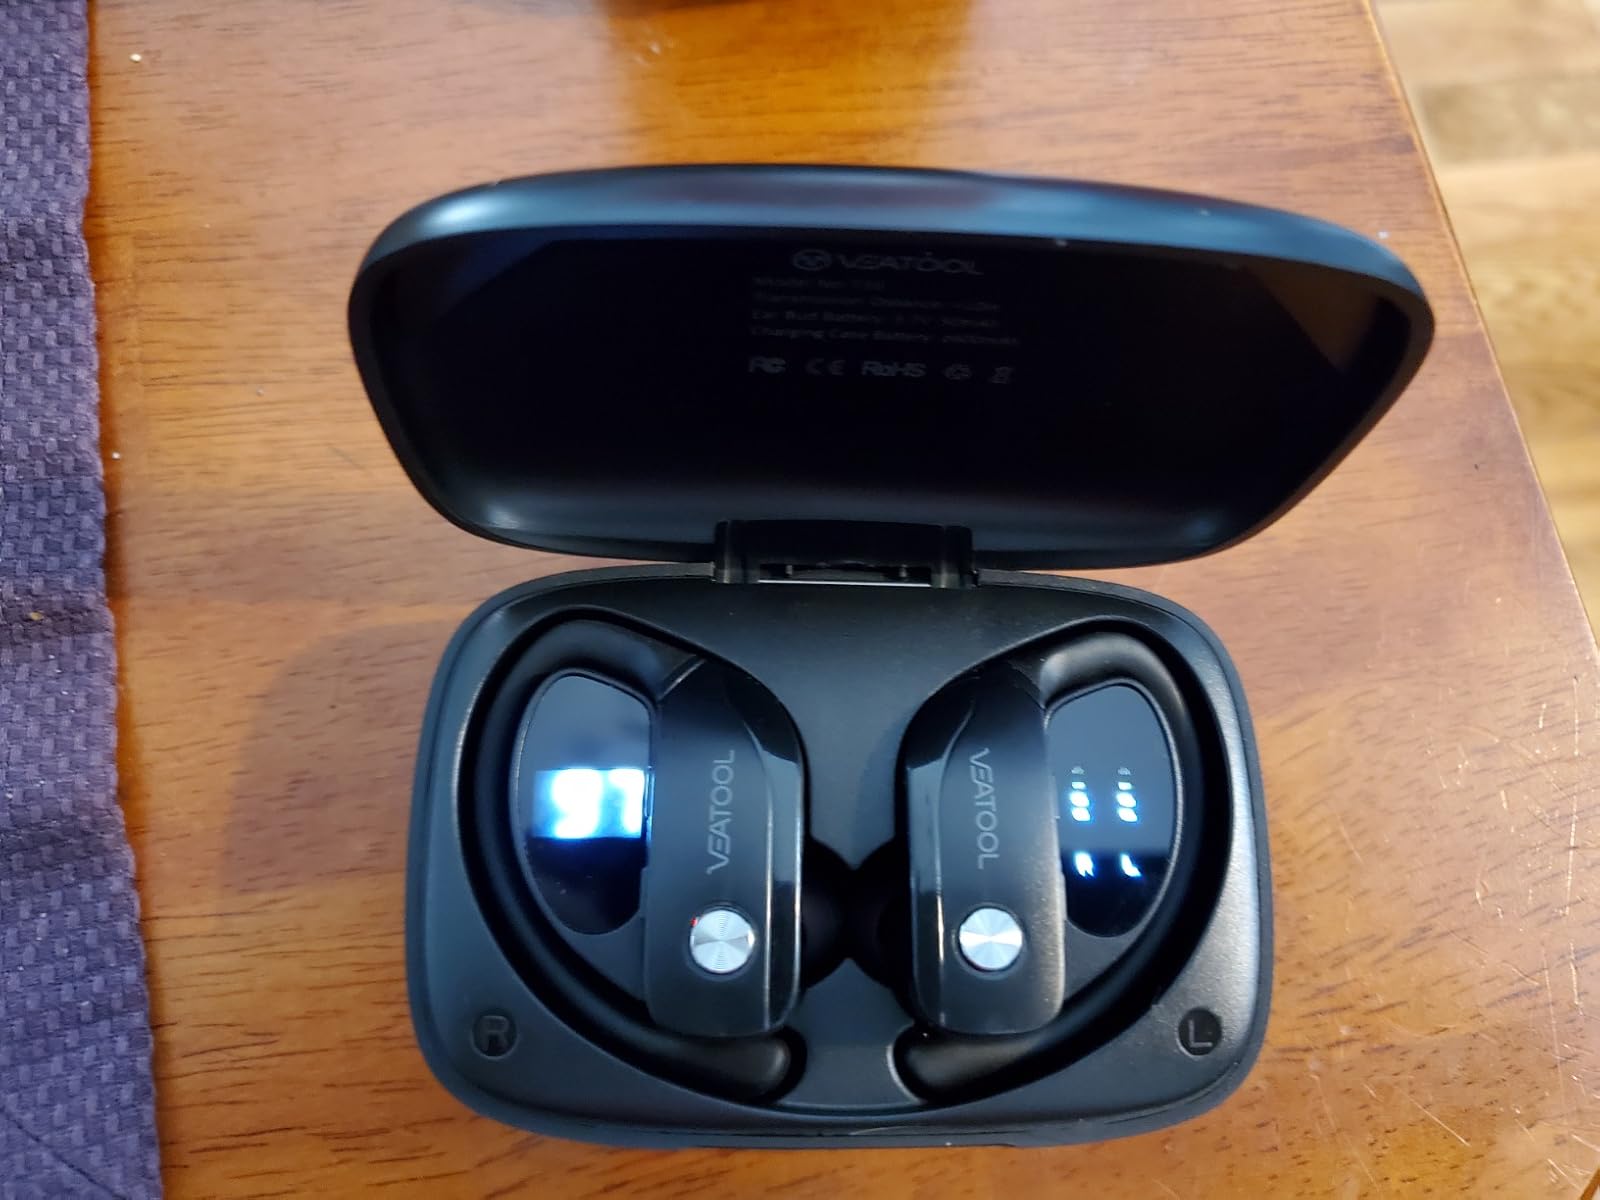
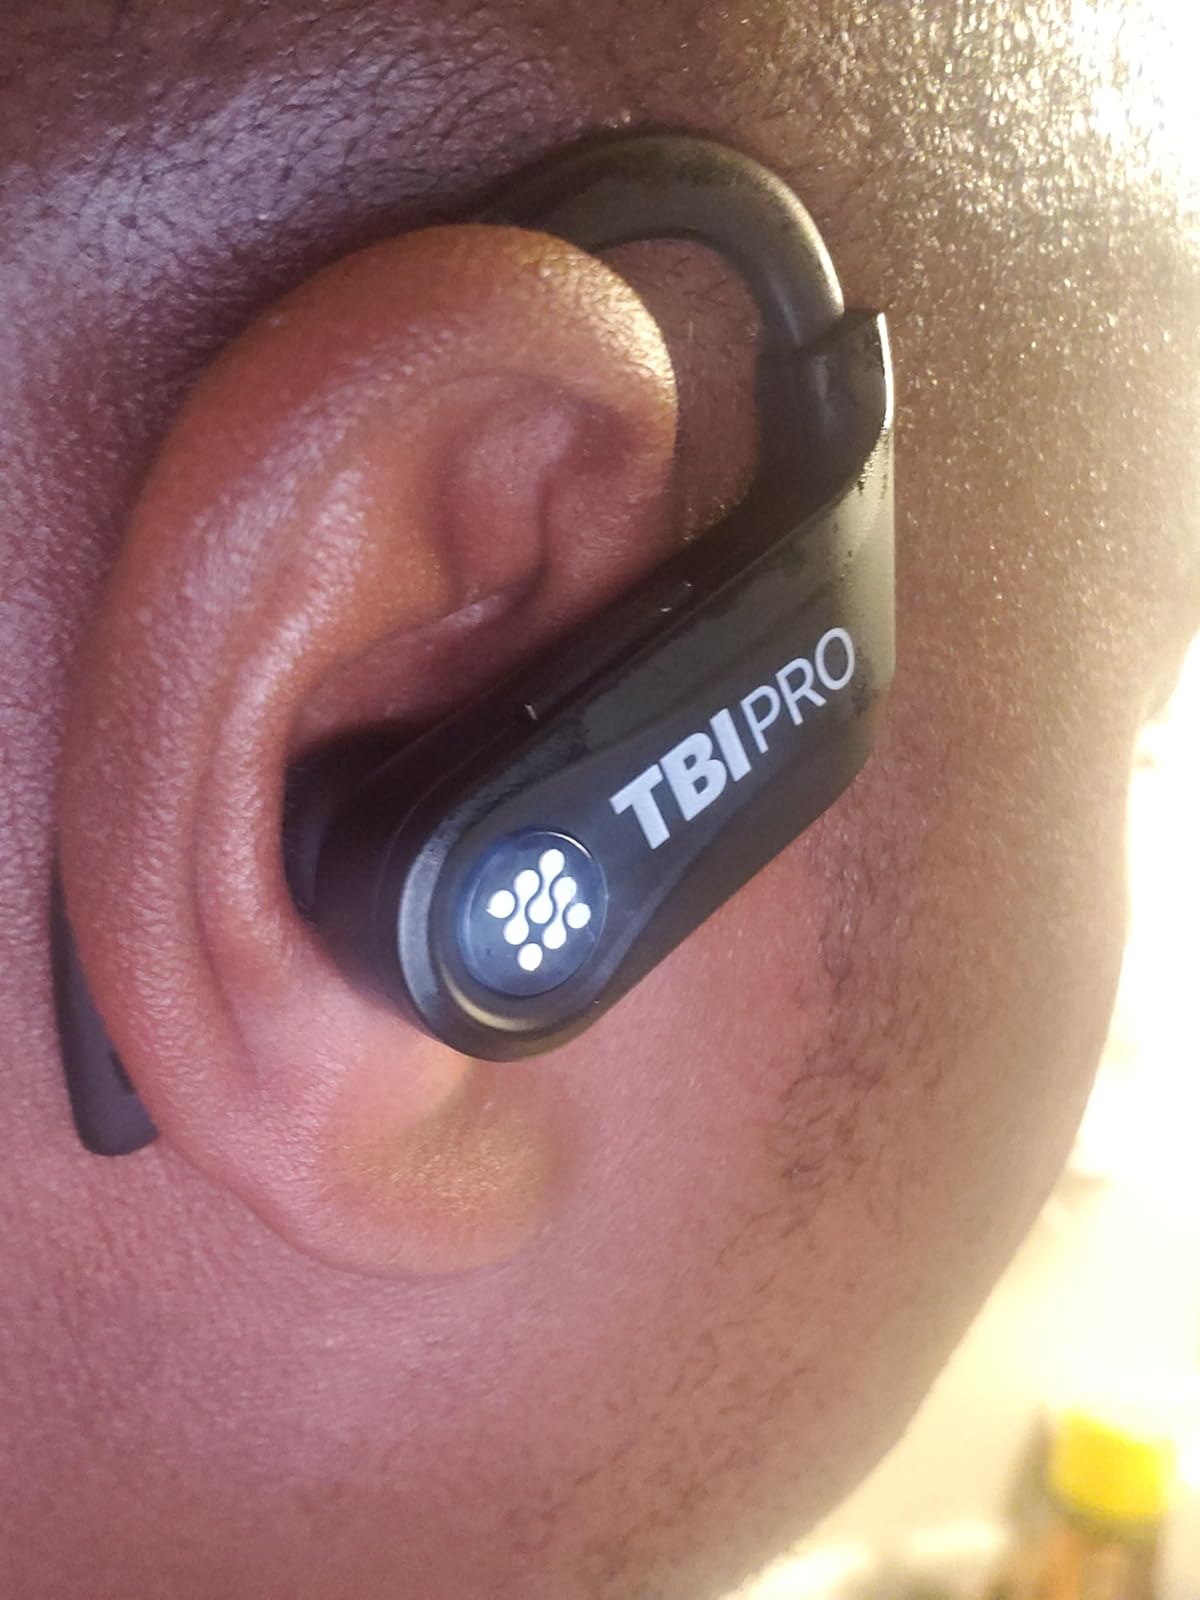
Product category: earbuds
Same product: no